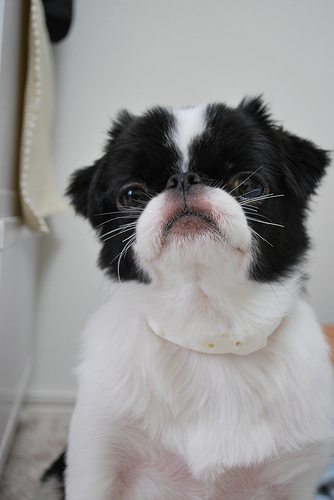
Animal: dog
Breed: japanese chin